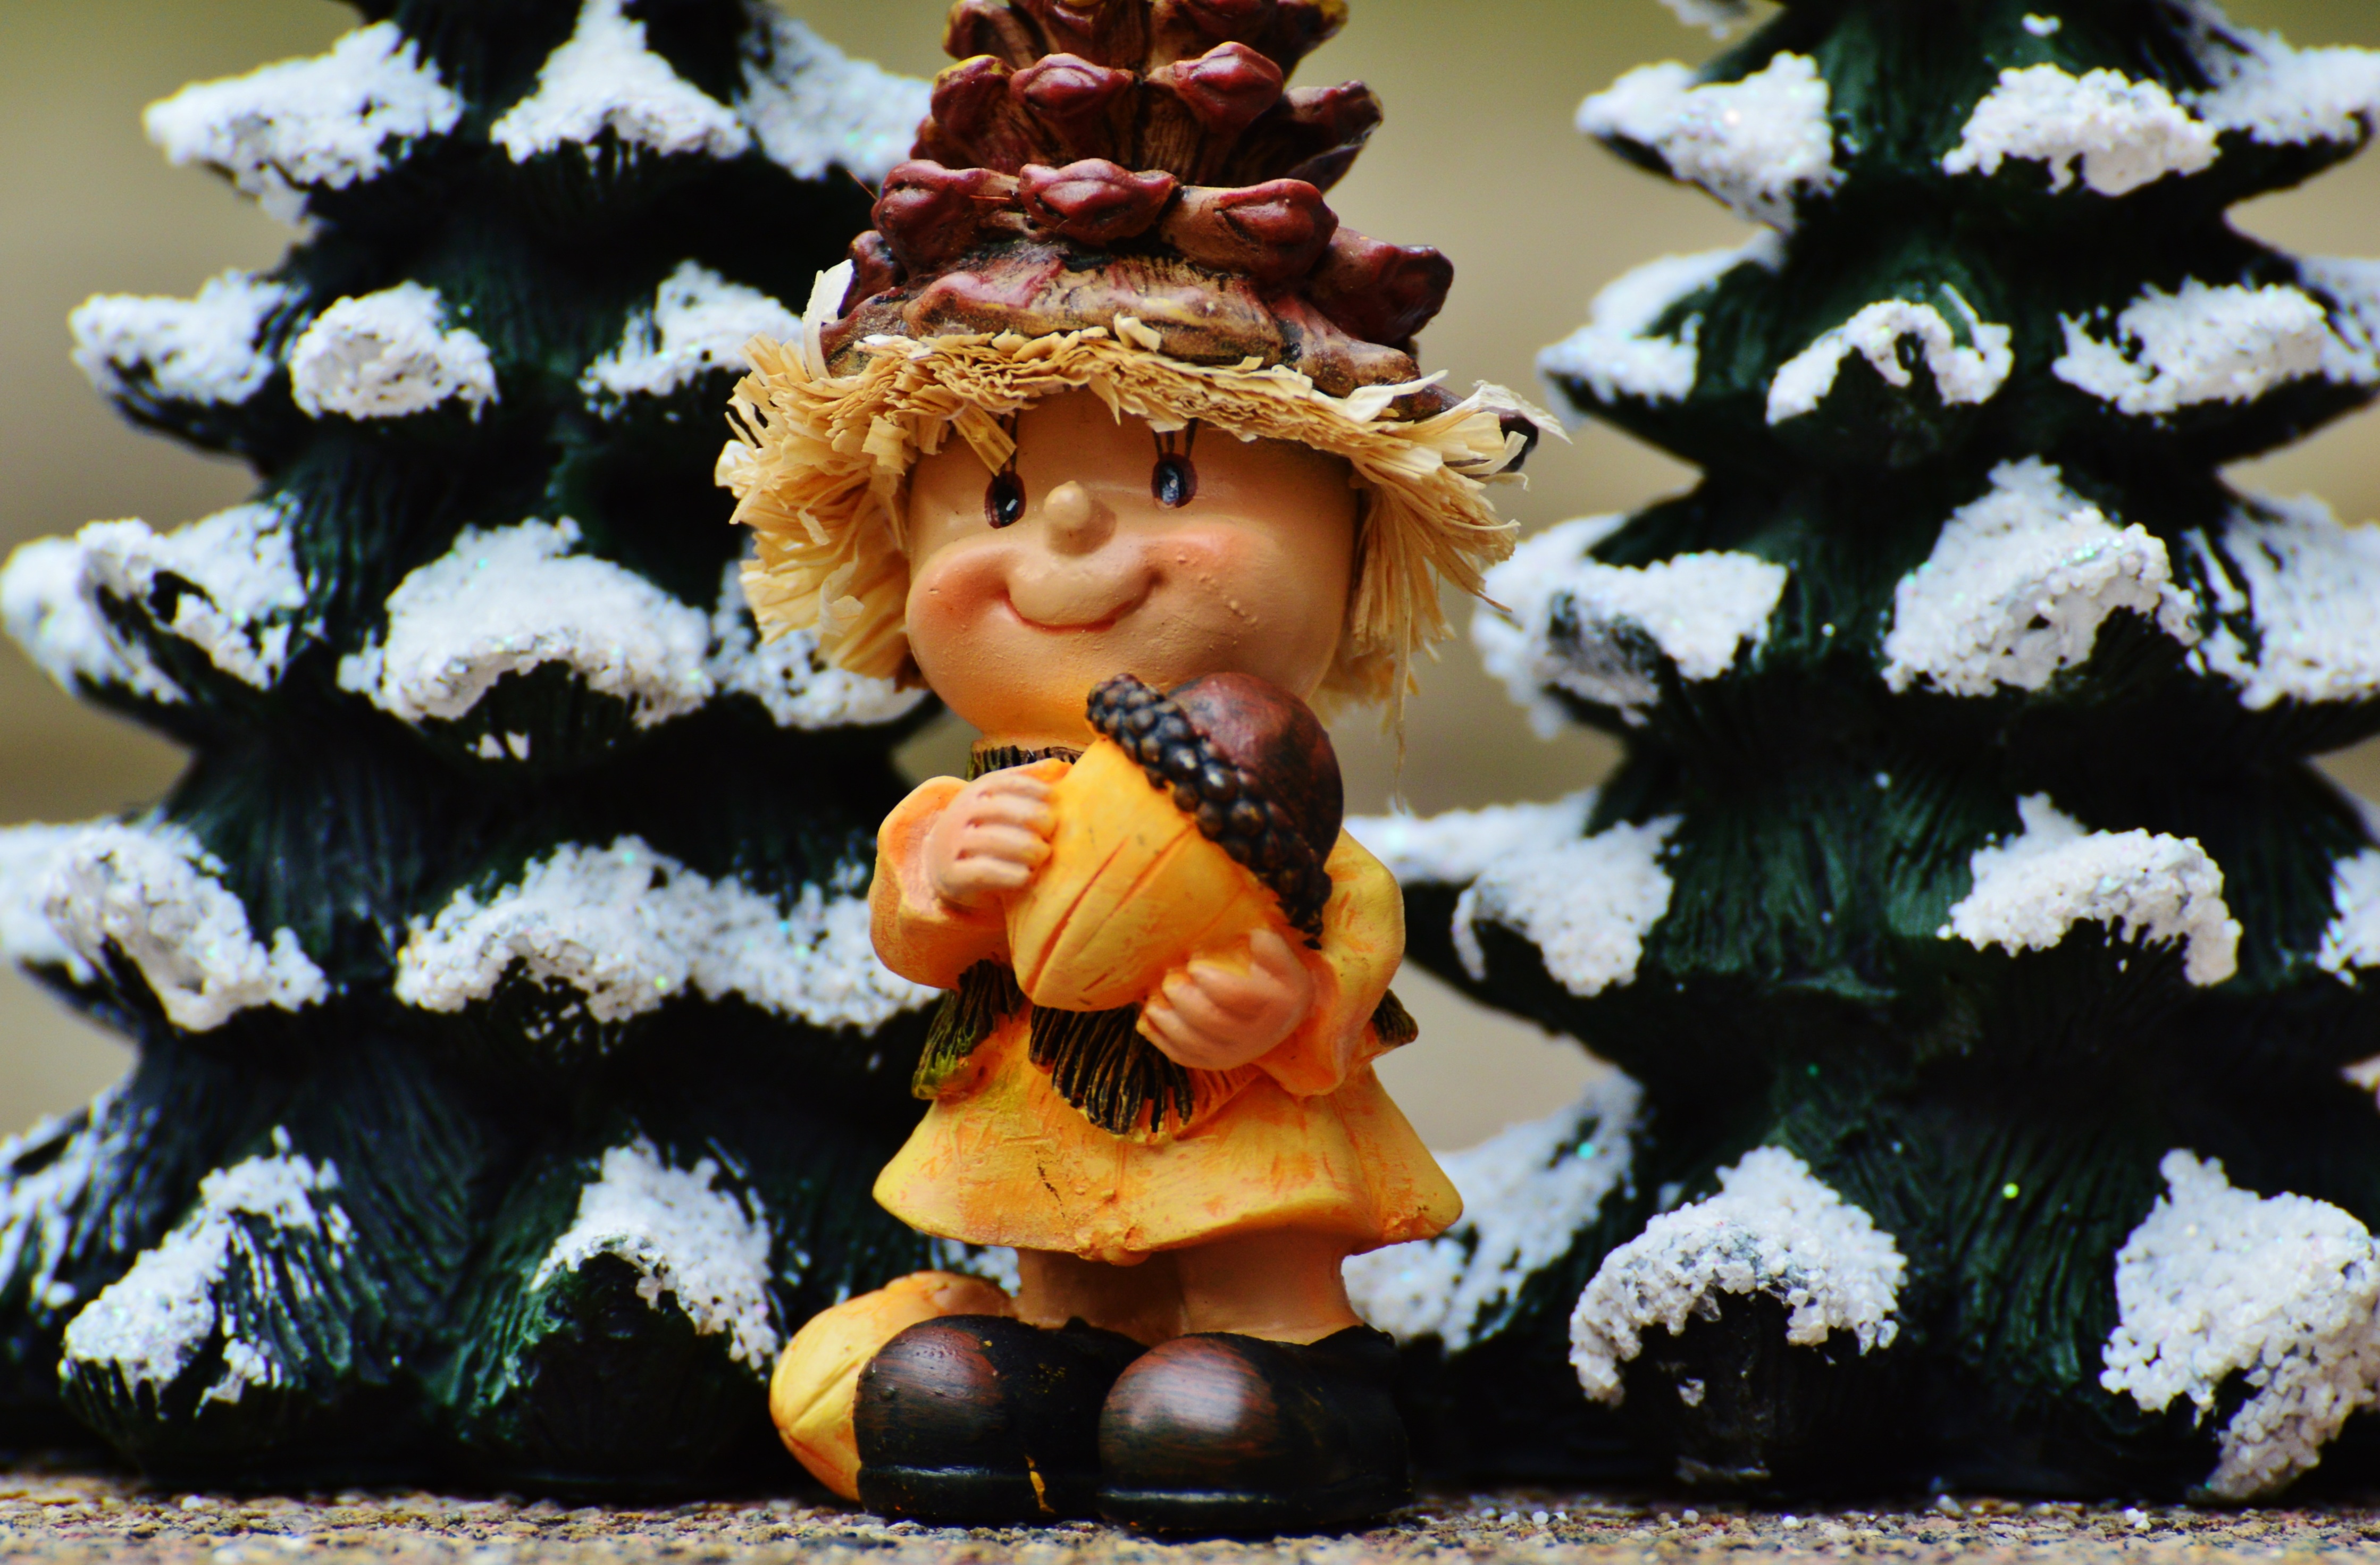
tree, winter, sweet, flower, cute, statue, decoration, christmas, toy, christmas tree, celebrate, deco, advent, christmas decoration, gifts, festival, figure, contemplative, funny, december, wintry, nicholas, imp, fictional character